Premiership of John Major

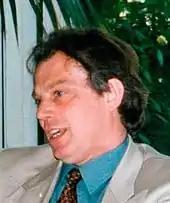
Tony Blair ("pictured" in 1996), leader of the Labour Party, beat Major in the 1997 election.

Upon taking office 'The Troubles' in Northern Ireland had been raging for 20 years with no end in sight; despite the fact that the issue held little political gain in mainstream British politics, and the entrenched divisions between Nationalists and Unionists were viewed by many as being hopelessly intractable, Major made Northern Ireland "one of my highest priorities," stating that a similar level of violence would not be tolerated if it was occurring in England. The conflict visited Major personally soon after taking office, when in February 1991 the Provisional Irish Republican Army (IRA) fired a mortar at 10 Downing Street during a Cabinet meeting, almost killing him. Though some damage was done to the building there were no casualties, and later that month Major undertook his first visit to the province.